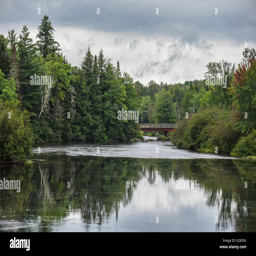
trees are reflected with a red bridge viewable